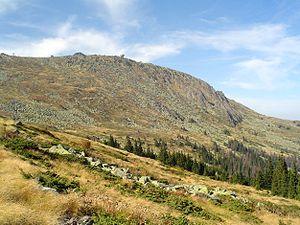
L'effet Massenerhebung désigne la variation de la limite des arbres, basée sur la localisation et la dimension des montagnes.
Bistriško branište est une réserve naturelle et une réserve de biosphère reconnue par l'UNESCO en 1977 dans le cadre du programme sur l'« Homme et la biosphère ». Elle est située à l'intérieur du Parc Naturel du Vitocha, à proximité de Sofia. Elle a été créée en 1934, en même temps que le parc.